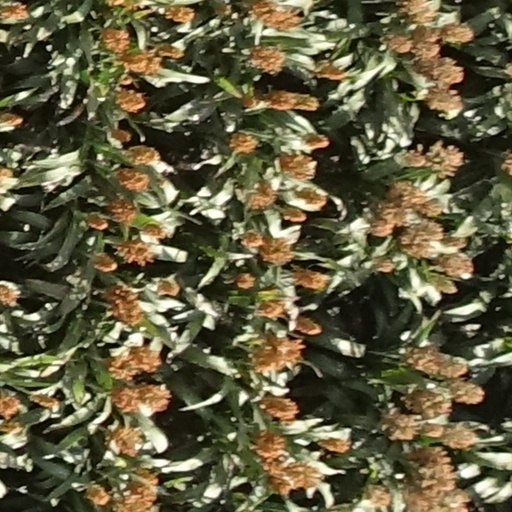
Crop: sorghum